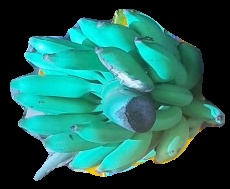
Variety: elakki-bale
Grade: grade2